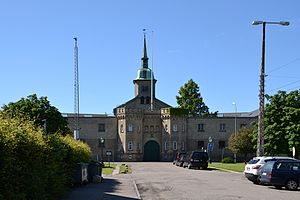
Vridsløselille Fængsel
Fængslet i 2015
Vridsløselille Fængsel, tidligere kaldet Statsfængslet i Vridsløselille, er et nedlagt fængsel beliggende i Albertslund.